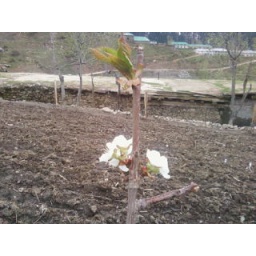
Agriculture activitey and plantation. flower in the first year at cherry plants